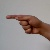
The image shows a hand gesture representing the letter 'G' in Indian Sign Language.